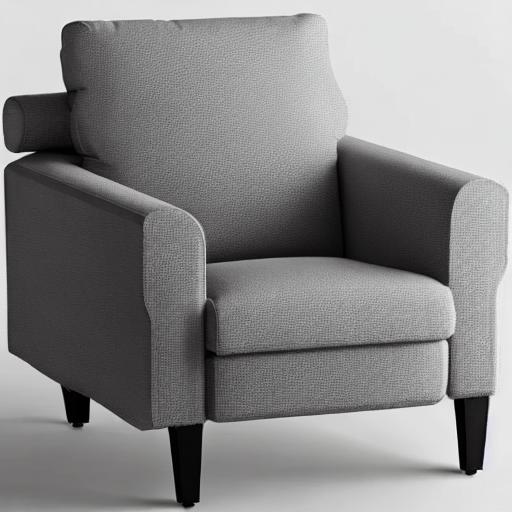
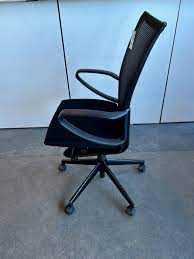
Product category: items_chair
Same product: no